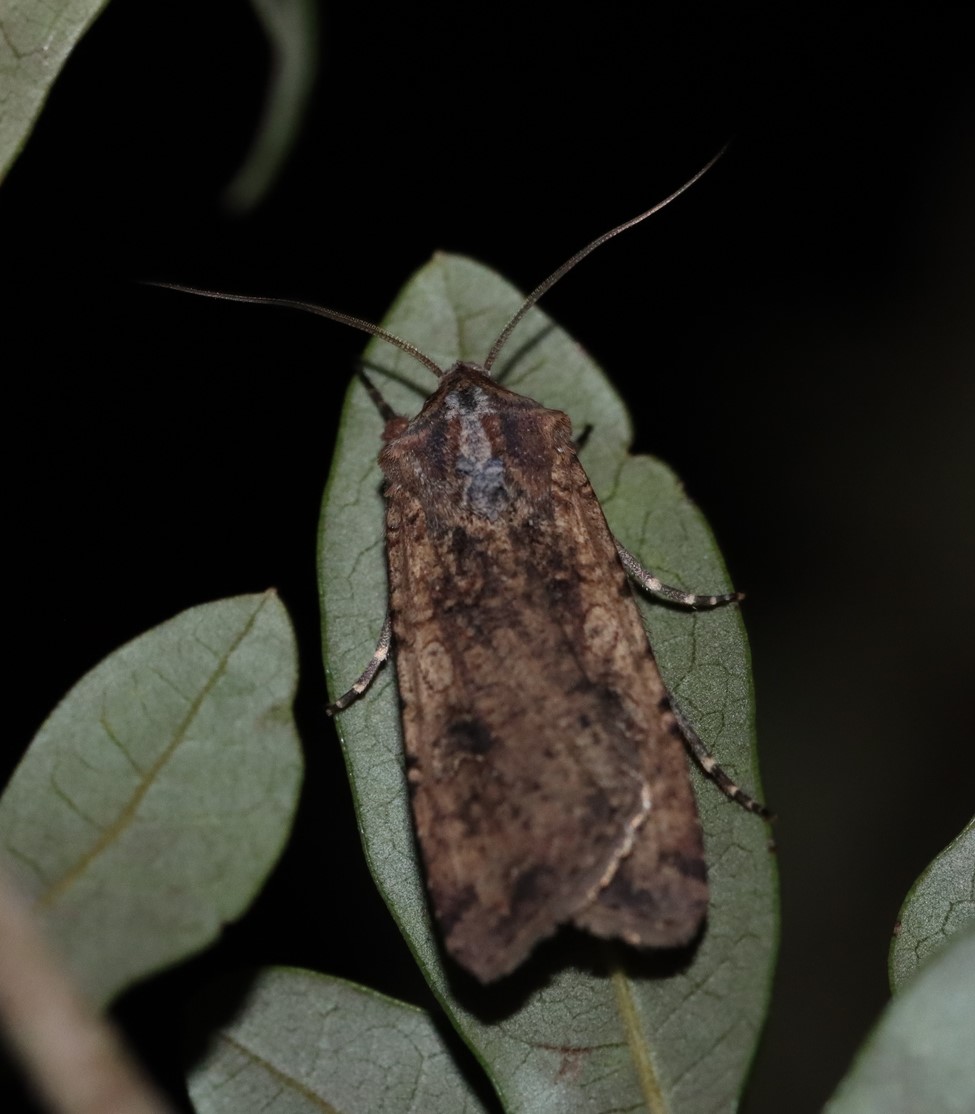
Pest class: cutworms